Invasion! (DC Comics)

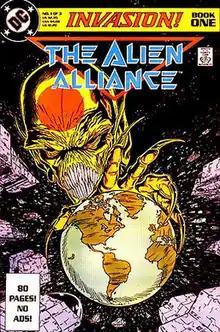
"Invasion Book One: The Alien Alliance", art by Bart Sears.

Invasion! was a three-issue comic book limited series and crossover event published in 1988 by DC Comics. It was plotted by Keith Giffen, and ties up several plotlines from Giffen's other series, including "Omega Men", "Justice League International", and "Legion of Super-Heroes". A trade paperback collection of the three issues was released on September 3, 2008.